Yamaha DT250

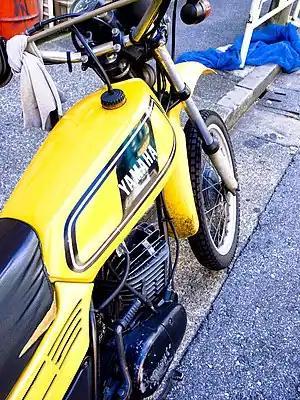
Yamaha DT250

Yamaha DT250 is an enduro or a Dual-sport motorcycle with a Two-stroke engine. The motorcycle was introduced by the Yamaha Motor Company in 1971 and was produced until 1982.